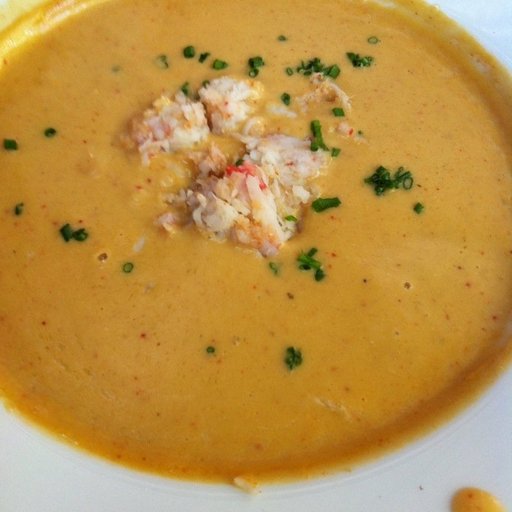
Label: lobster_bisque